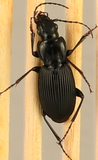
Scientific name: Pterostichus lachrymosus
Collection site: Mountain Lake Biological Station NEON (MLBS), plot MLBS_001